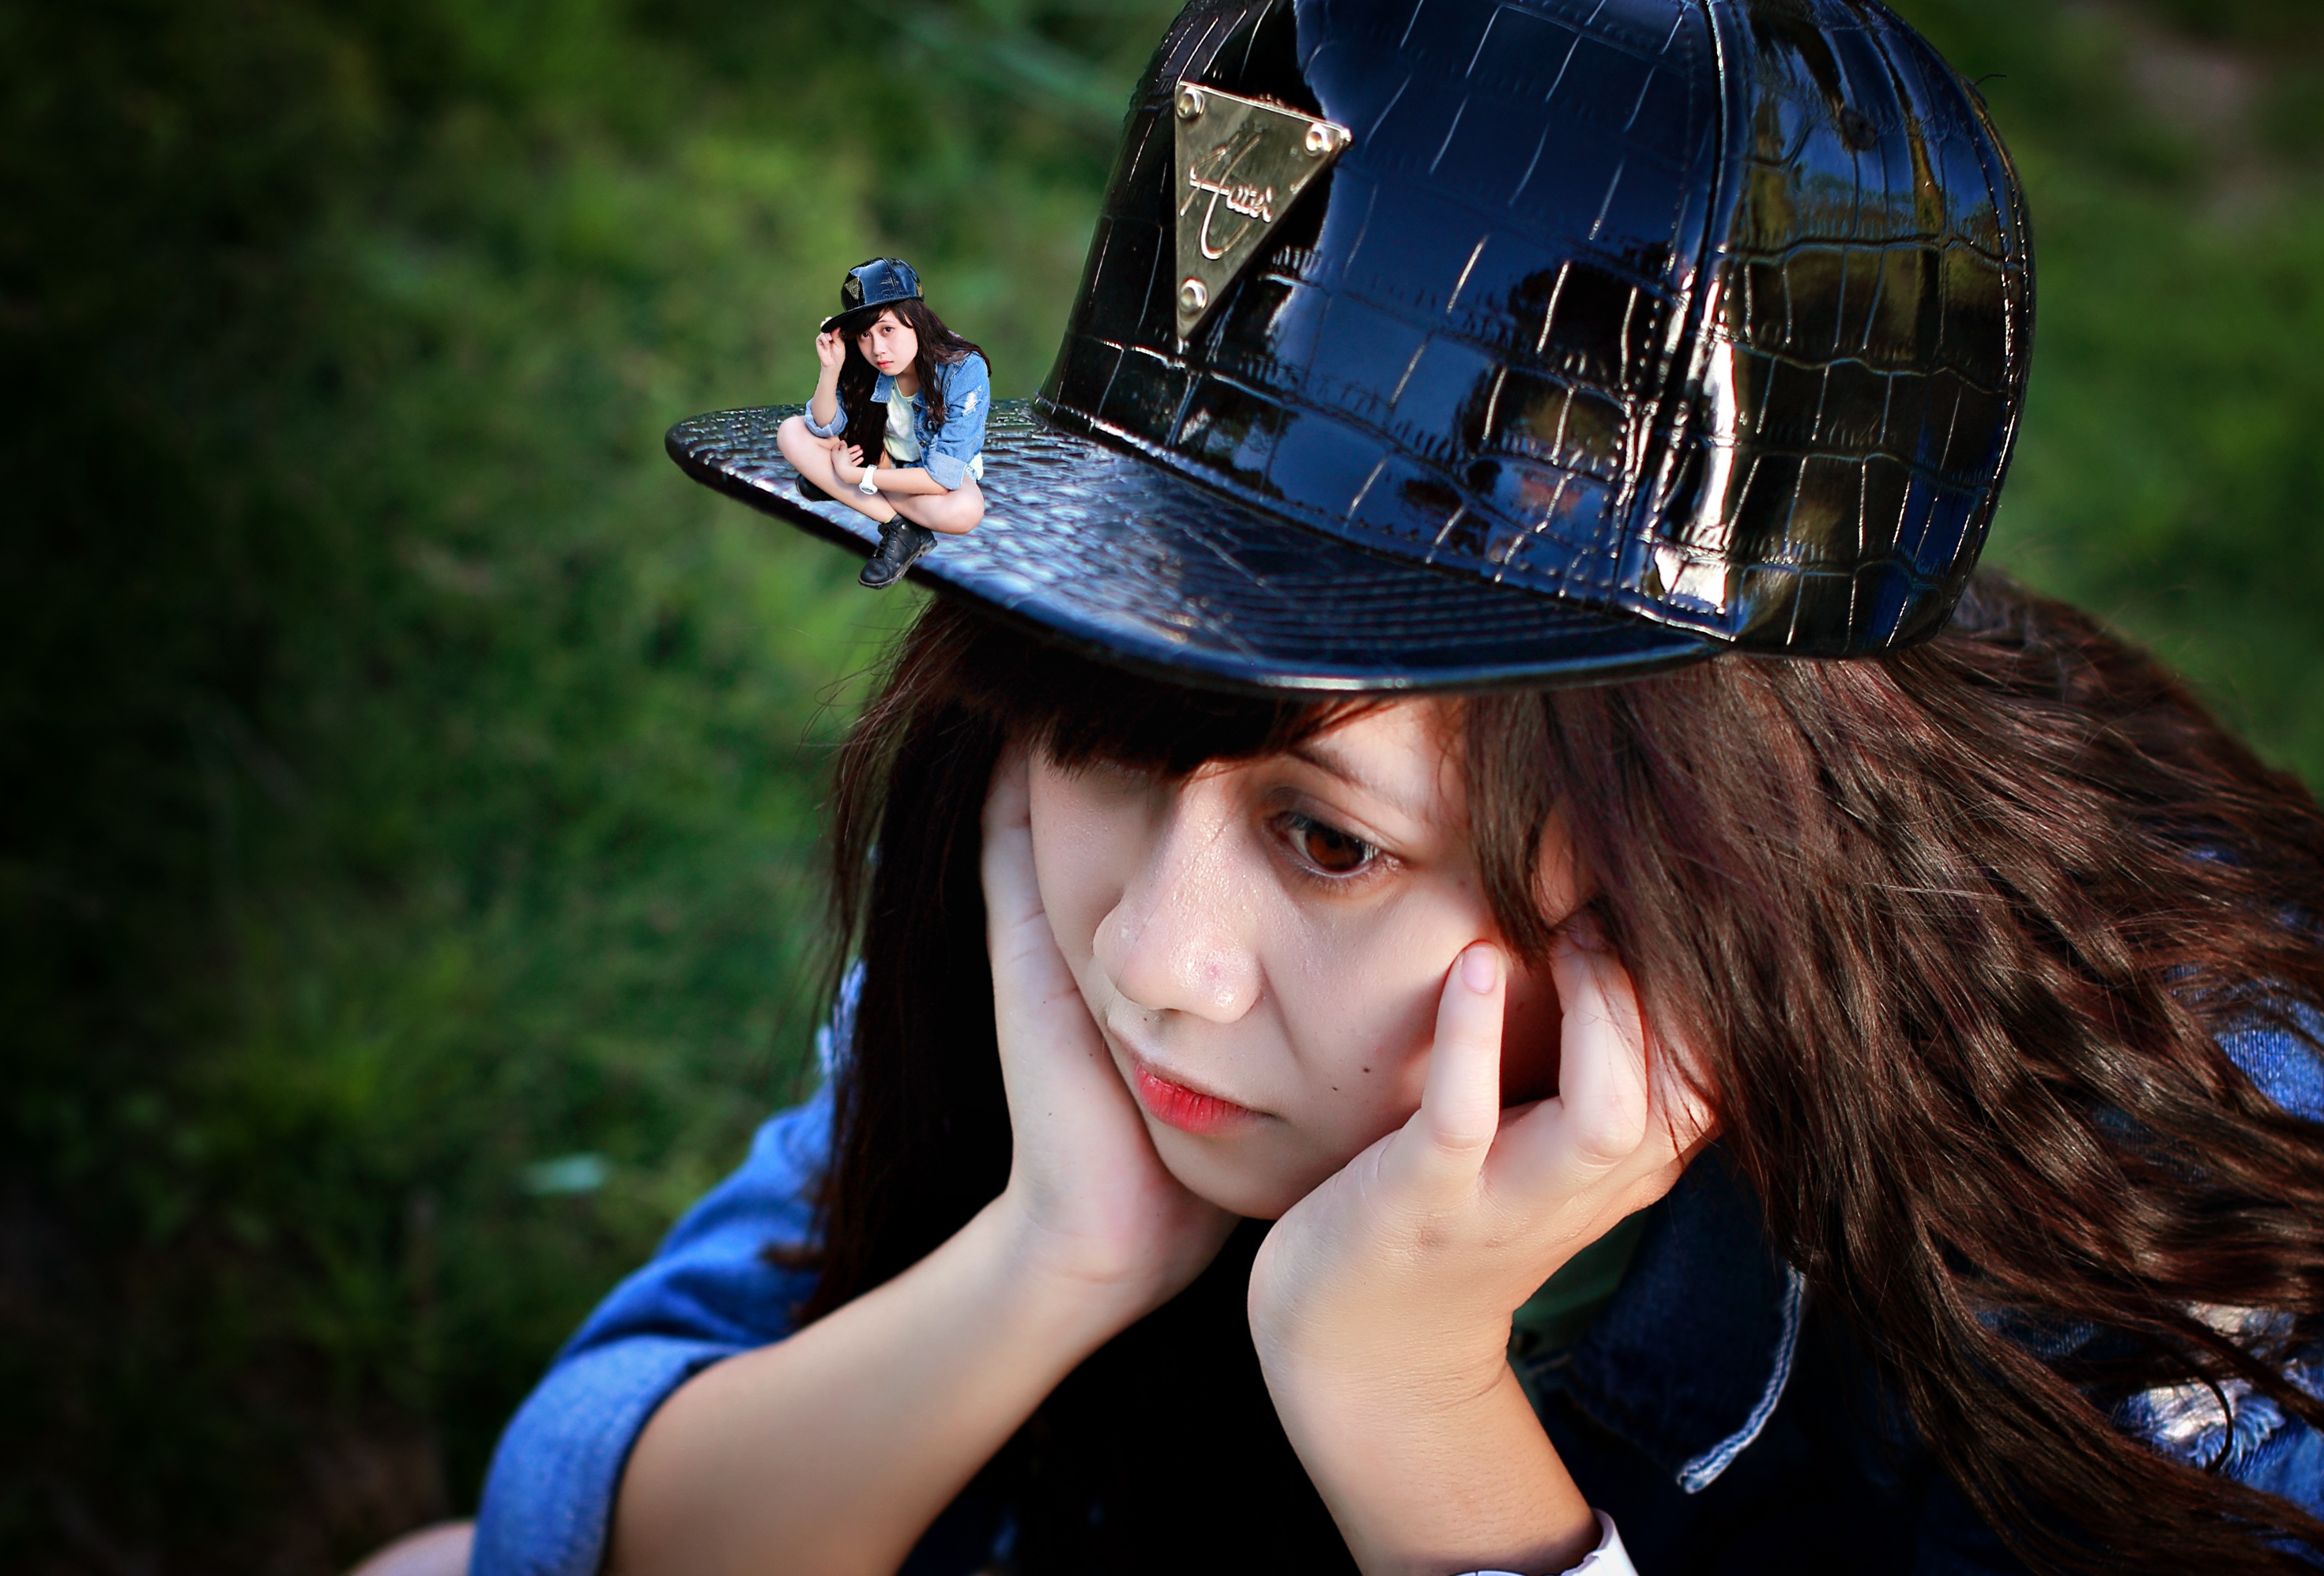
computer, hand, man, person, people, girl, woman, hair, technology, white, camera, photography, house, home, cute, alone, looking, summer, male, female, standing, internet, brunette, portrait, model, young, spring, youth, space, indoor, student, child, human, fashion, blue, business, clothing, black, room, lady, lifestyle, holding, security, smiling, smile, teenager, ethnic, caucasian, cheerful, sad, face, family, eyes, american, fun, one, happy, happiness, women, parenthood, single, beauty, expression, horizontal, real, domestic, european, estate, costume, teen, african, casual, attractive, adult, online, confident, photo shoot, confidence, teen girl, portrait photography